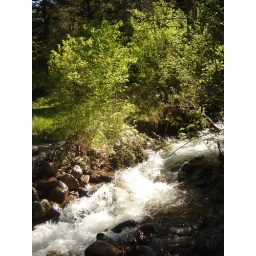
The water is really coming down in this tributary near a bridge a few miles in.